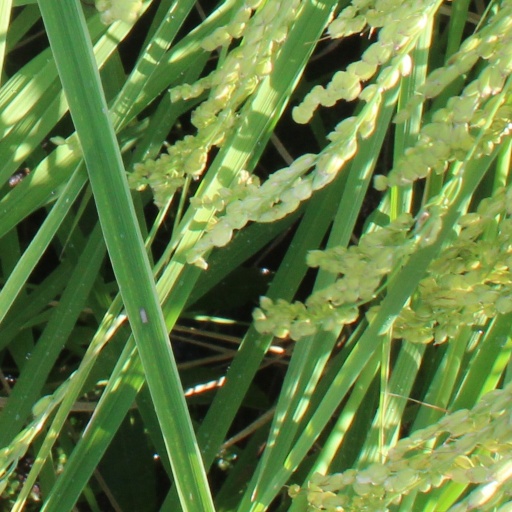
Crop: rice